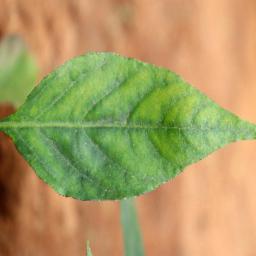
Label: healthy